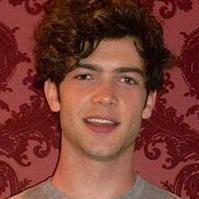
Age: 22